Tagensvej

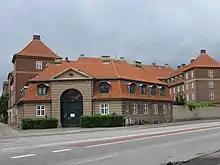
No. 15: Studentergården

The street is also home to several halls of residences. Studentergården (No. 15) with 140 dwellings built in 1923 to design by Martin Borch. Hollegiegården (No. 52B) with 168 rooms is from 1961.